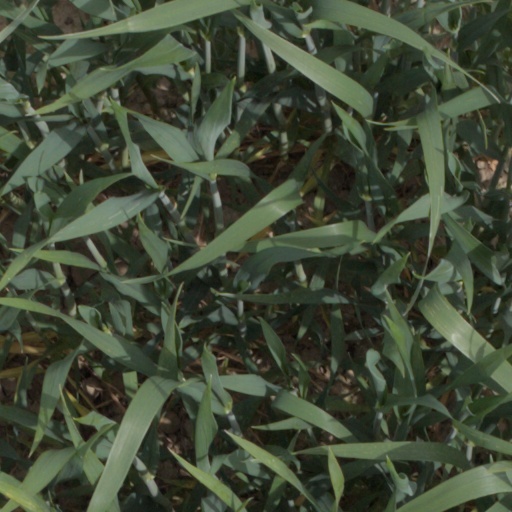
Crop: wheat